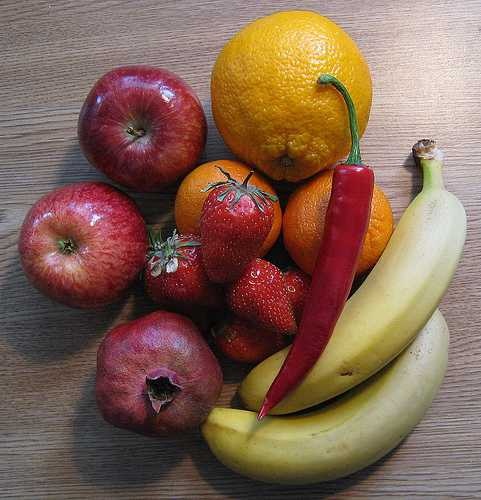
Label: Pomegranate